Paul, Latin Patriarch of Constantinople

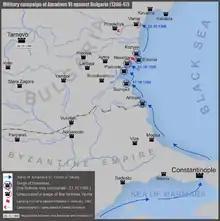
Map of Amadeus VI's Bulgarian campaign

On 15 May 1357, Paul was named Latin Archbishop of Thebes in central Greece, a post he held until 17 April 1366, when he was named titular Latin Patriarch of Constantinople. In 1366–67, Paul played an active part in the Savoyard crusade of Amadeus VI, Count of Savoy, due to his first-hand knowledge of Byzantine internal affairs and politics. In the autumn of 1366, during Amadeus' campaign against the Bulgarians, who held John V captive at the Bulgarian fortress of Vidin, Paul headed a Crusader embassy to the Bulgarian capital, Tirnovo. There he secured the ransoming of a number of Crusader leaders taken captive, as well as of emperor John, in exchange for Amadeus lifting the siege of Varna. In gratitude for his assistance during the crusade, Amadeus gifted Paul with a grey palfrey worth a hundred gold ducats, and wrote to Pope Urban V, recommending that Paul be appointed to the lucrative Latin Archbishopric of Patras, which had recently been vacated through the death of its incumbent, Angelo I Acciaioli. Indeed, on 20 October 1367 the Pope appointed Paul as apostolic administrator of the vacant see.